List of Valkyria Chronicles episodes

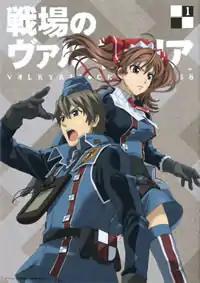
"Valkyria Chronicles" DVD cover of volume 1, released in Japan. Welkin Gunther and Alicia Melchiott, the protagonists of the first "Valkyria Chronicles", are featured on the cover.

"Valkyria Chronicles" is an anime series loosely based on the Sega video game "Valkyria Chronicles", the first game of the series of the same name. It began broadcasting on April 4, 2009. The show is produced by Aniplex's A-1 Pictures. The series is directed by Yasutaka Yamamoto and written by Michiko Yokote under the Project Valkyria Group. "Valkyria Chronicles" aired on Animax, Tokyo MX, MBS, CBC, Chiba TV, Television Kanagawa, Television Hokkaido, BS11 and TVQ Kyushu Broadcasting.